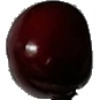
Label: cherry